New Zealand Labour Party

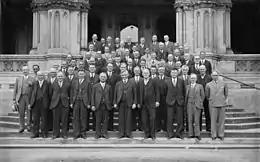
Members of the First Labour Government on the steps of the Parliamentary Library in Wellington, 1935

In the , Labour more than doubled its number of seats, winning seventeen. In the , it declined somewhat but had the consolation of soon overtaking the Liberals as the second-largest party. Labour leader Harry Holland became the official Leader of the Opposition on 16 June 1926, after the Eden by-election on 15 April elected Rex Mason (Labour) to replace James Parr (Reform), who had resigned. After the , however, the party was left in an advantageous position – the Reform Party had 28 seats and the new United Party (a revival of the Liberals) had 27 seats, and neither could govern without Labour support. Labour chose to back United, the party closest to its own views – this put an end to five terms (1912–1928) of Reform Party government.